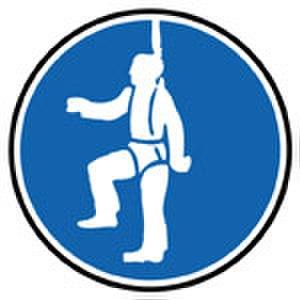
Pictogramme ""Obligation du port de dispositif anti-chute"""
Un équipement de protection individuelle protège un individu contre un risque donné, et selon l'activité qu'il sera amené à exercer. D'une manière générale, l'ensemble du corps peut et doit être protégé. Il s'agit généralement d'un vêtement professionnel.
Le harnais est un équipement permettant à une personne de s'attacher ou de se suspendre à une corde. Certains types adaptés permettent d'atteler des animaux, comme des chiens ou des chevaux.